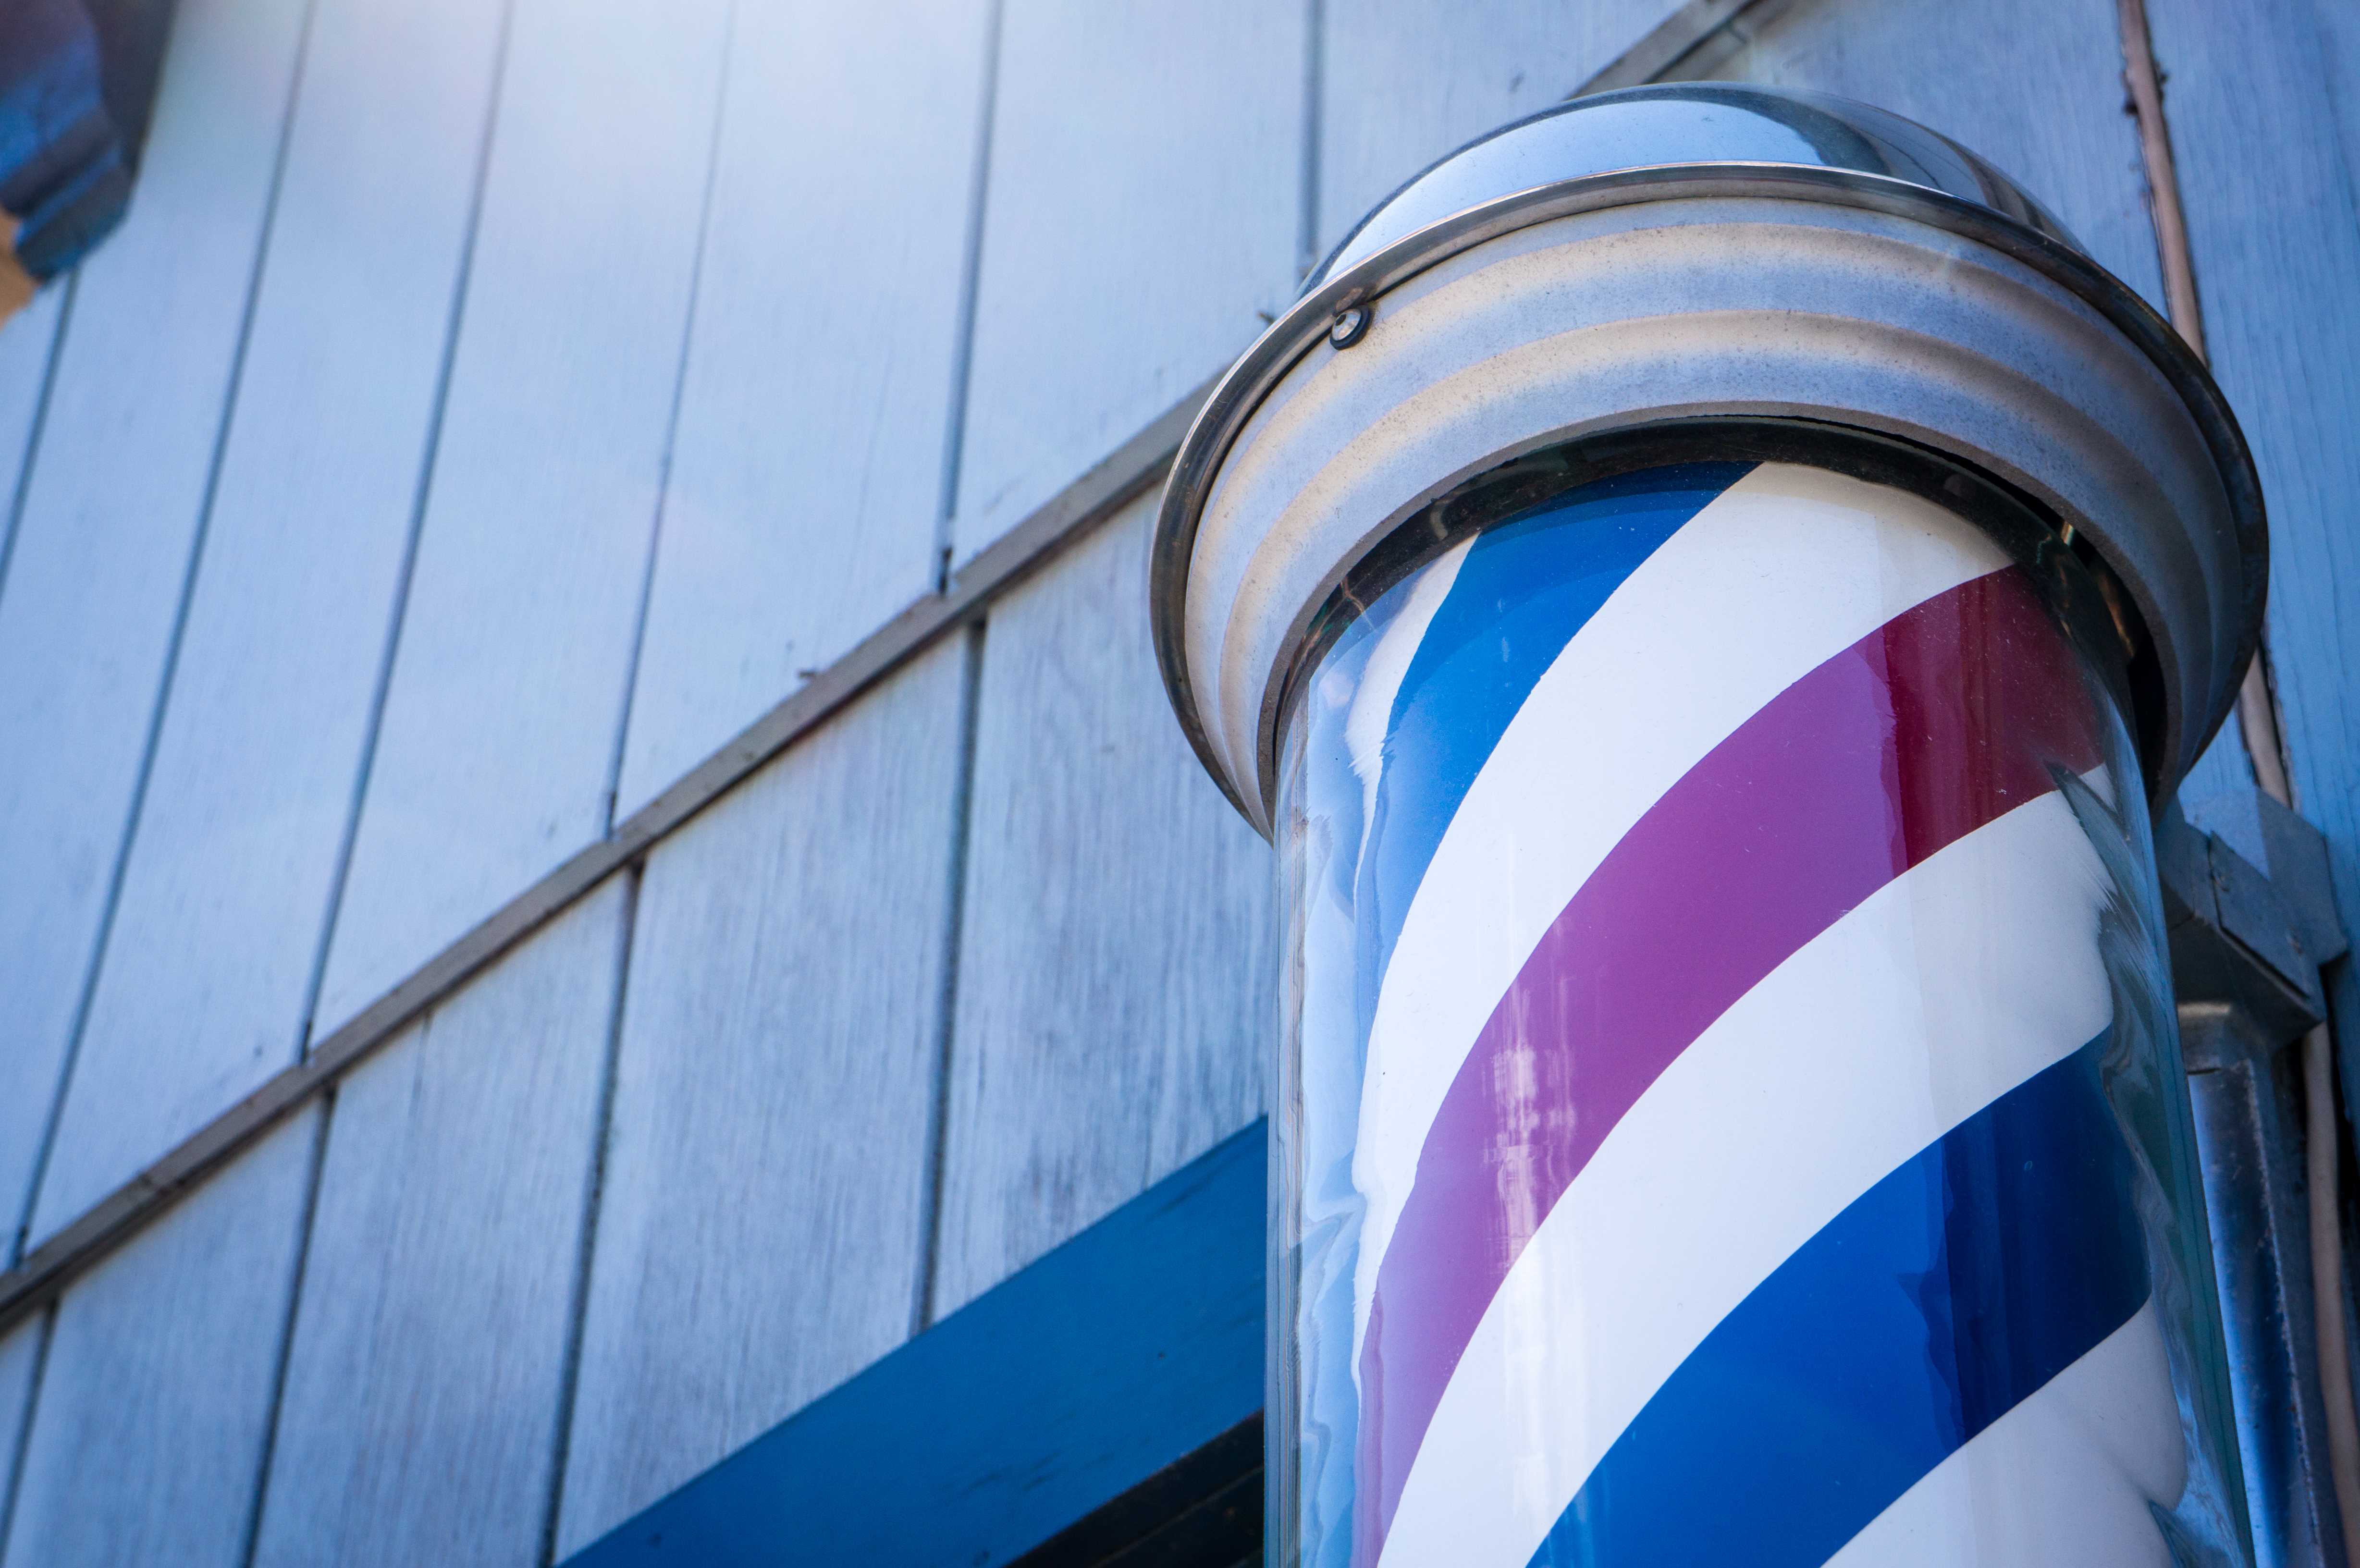
barber, business, old fashioned, blue, red, pole, purple, sky, line, angle